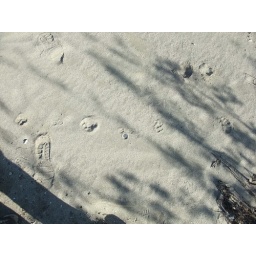
A collection of animal tracks we came across in the dry river wash (Santa Clara River South Fork)